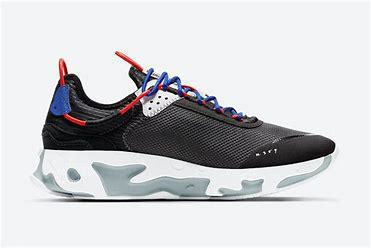
Brand: Nike
Model: React Live